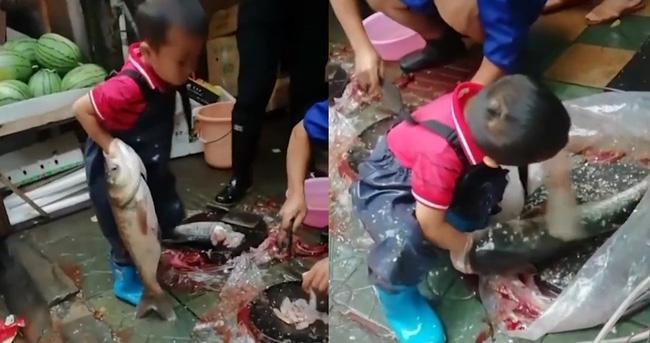
có một cậu bé đang cầm trên tay một con cá trong bức ảnh bên trái